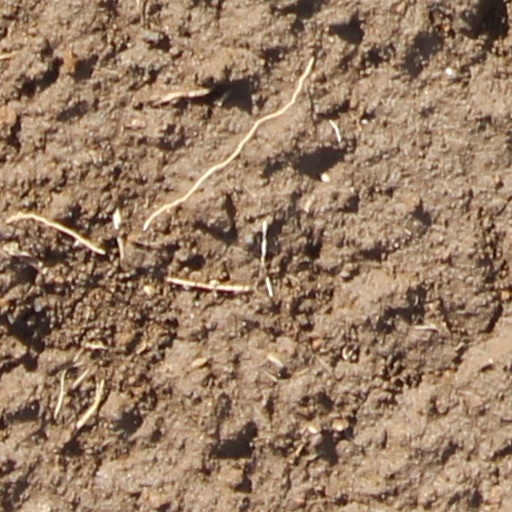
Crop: wheat